Ideology of the English Defence League

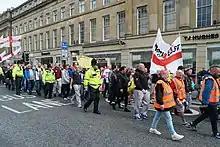
An EDL march in Newcastle, 2017

A topic of particular anger was the role of men from Muslim backgrounds in grooming gangs largely targeting underage white girls. For instance, in highlighting that men from Islamic backgrounds were disproportionately represented in the Rochdale and West Midlands child sex grooming scandals, the EDL claimed these men found justification for their actions in Qur'anic references to non-Muslims being inferior and thus acceptable targets. They also believed that Muslims legitimated such actions by reference to the fact that Islam's founder, Muhammad, married one of his wives, Aisha, when she was a child. Such claims were made despite the absence of evidence that these sex offenders claimed "Islamic supremacism" as justification for their actions; it also ignores the fact that according to Crown Prosecution Service figures, 85% of UK sex offenders are white men. When white sex offenders were exposed, EDL members were still angry but regarded the perpetrator's ethnicity or religion as irrelevant, a firm contrast to their response when the perpetrators were of Muslim background. Some EDL members believed that white sex offenders were treated more harshly than their Muslim counterparts; one contrasted how Jimmy Savile was publicly reviled while Muhammad—whom EDL members typically considered a paedophile due to his marriage to Aisha—was revered.